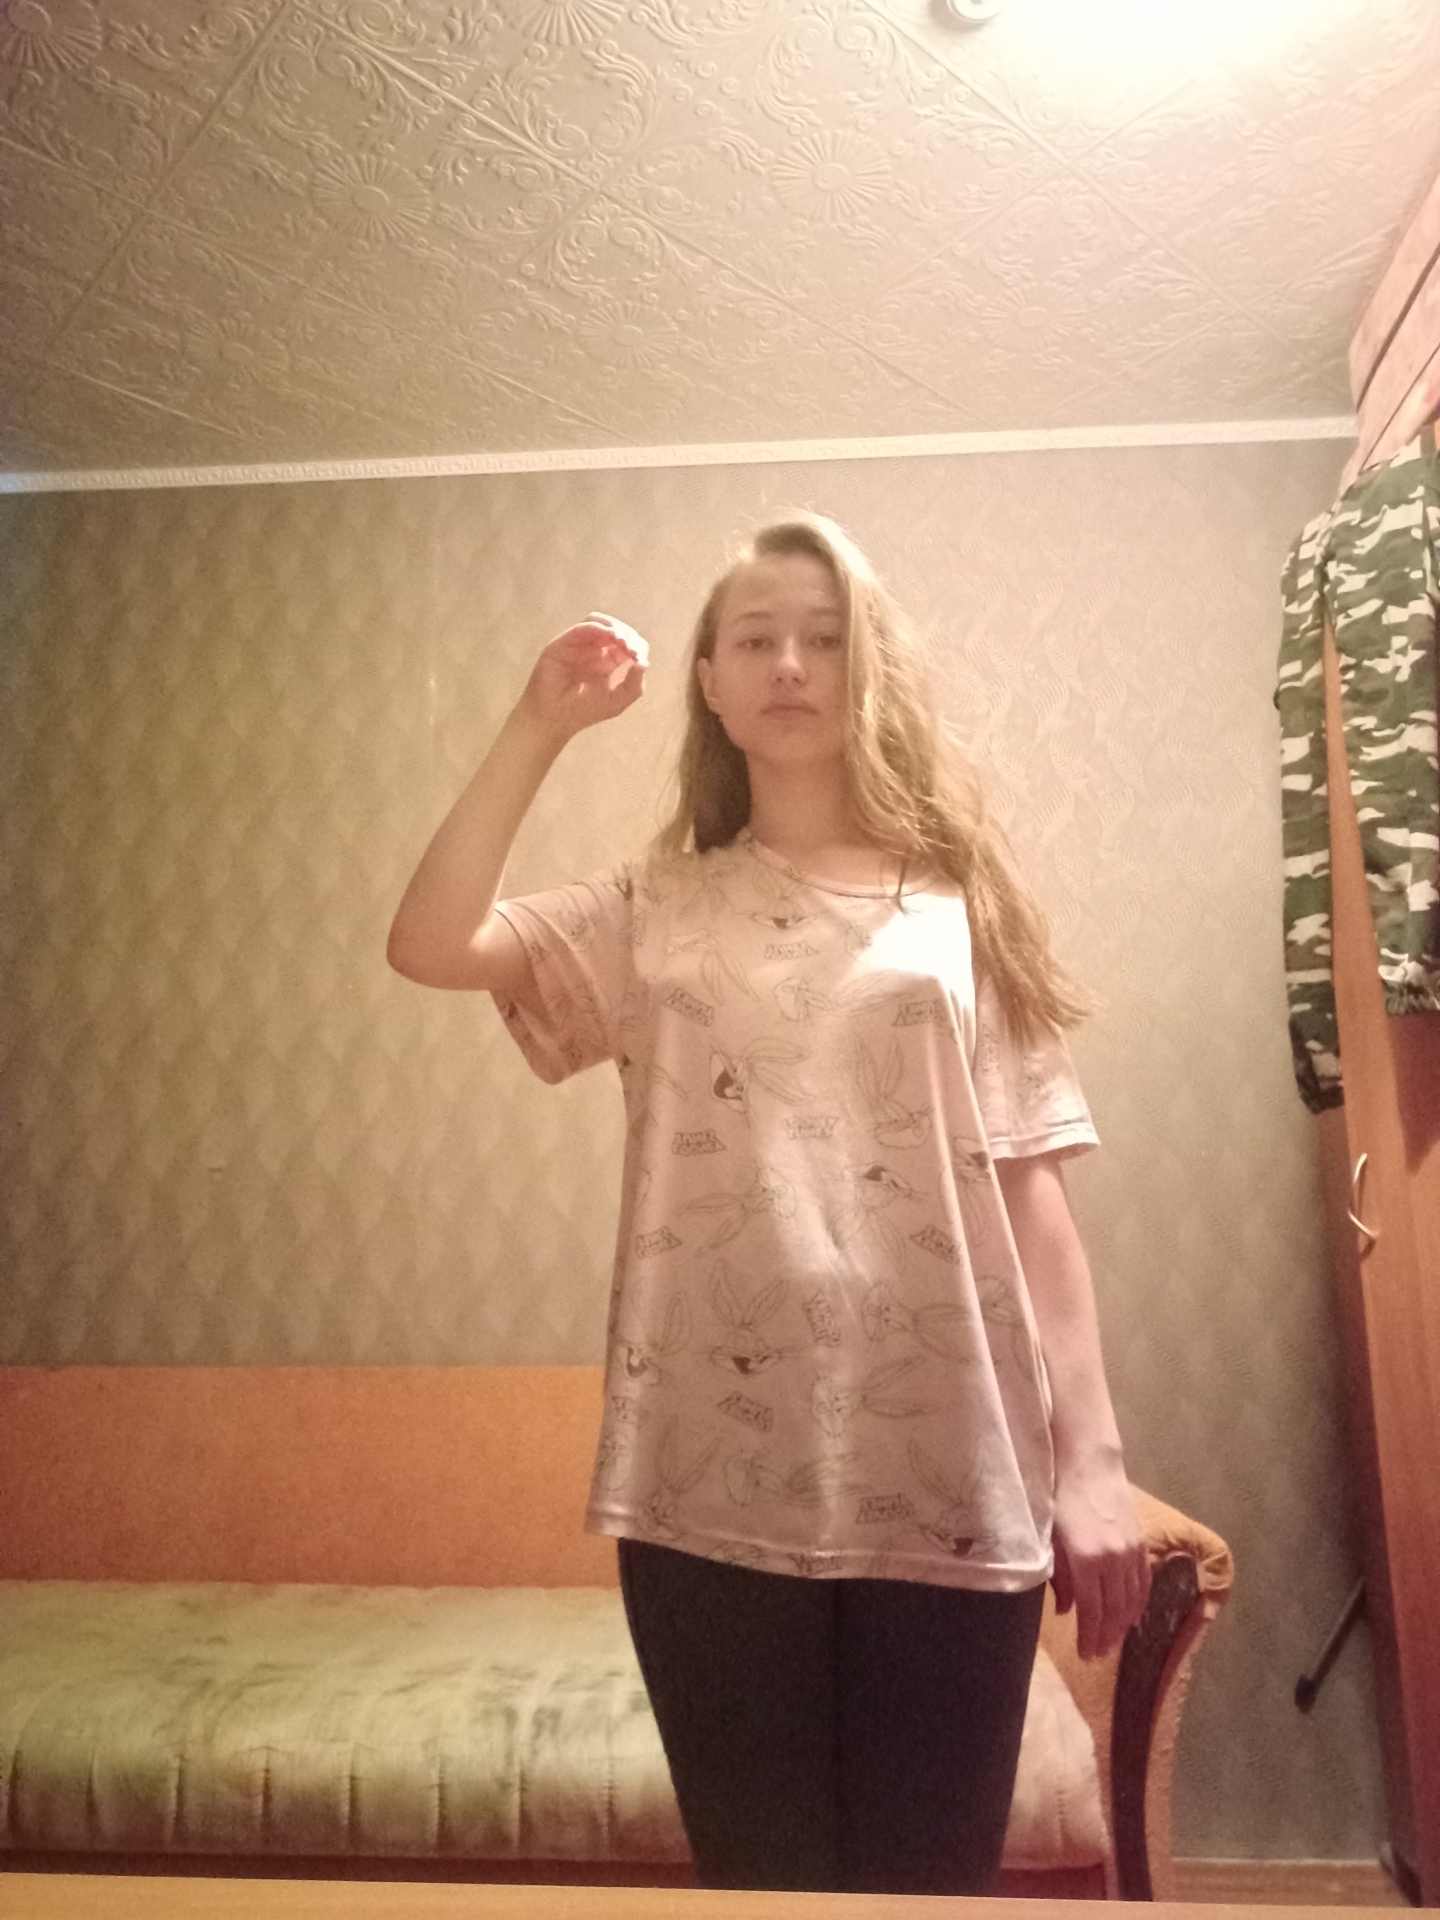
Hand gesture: grip